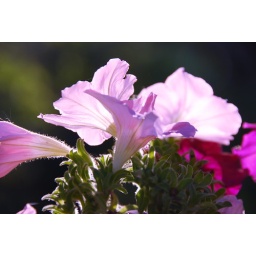
It is a criminal offence to drive around in a dirty car in Russia.